Samo Udrih

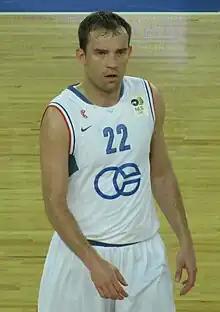
Udrih with Cibona in 2010

Samo Udrih (born August 2, 1979) is a Slovenian former professional basketball player and basketball coach.